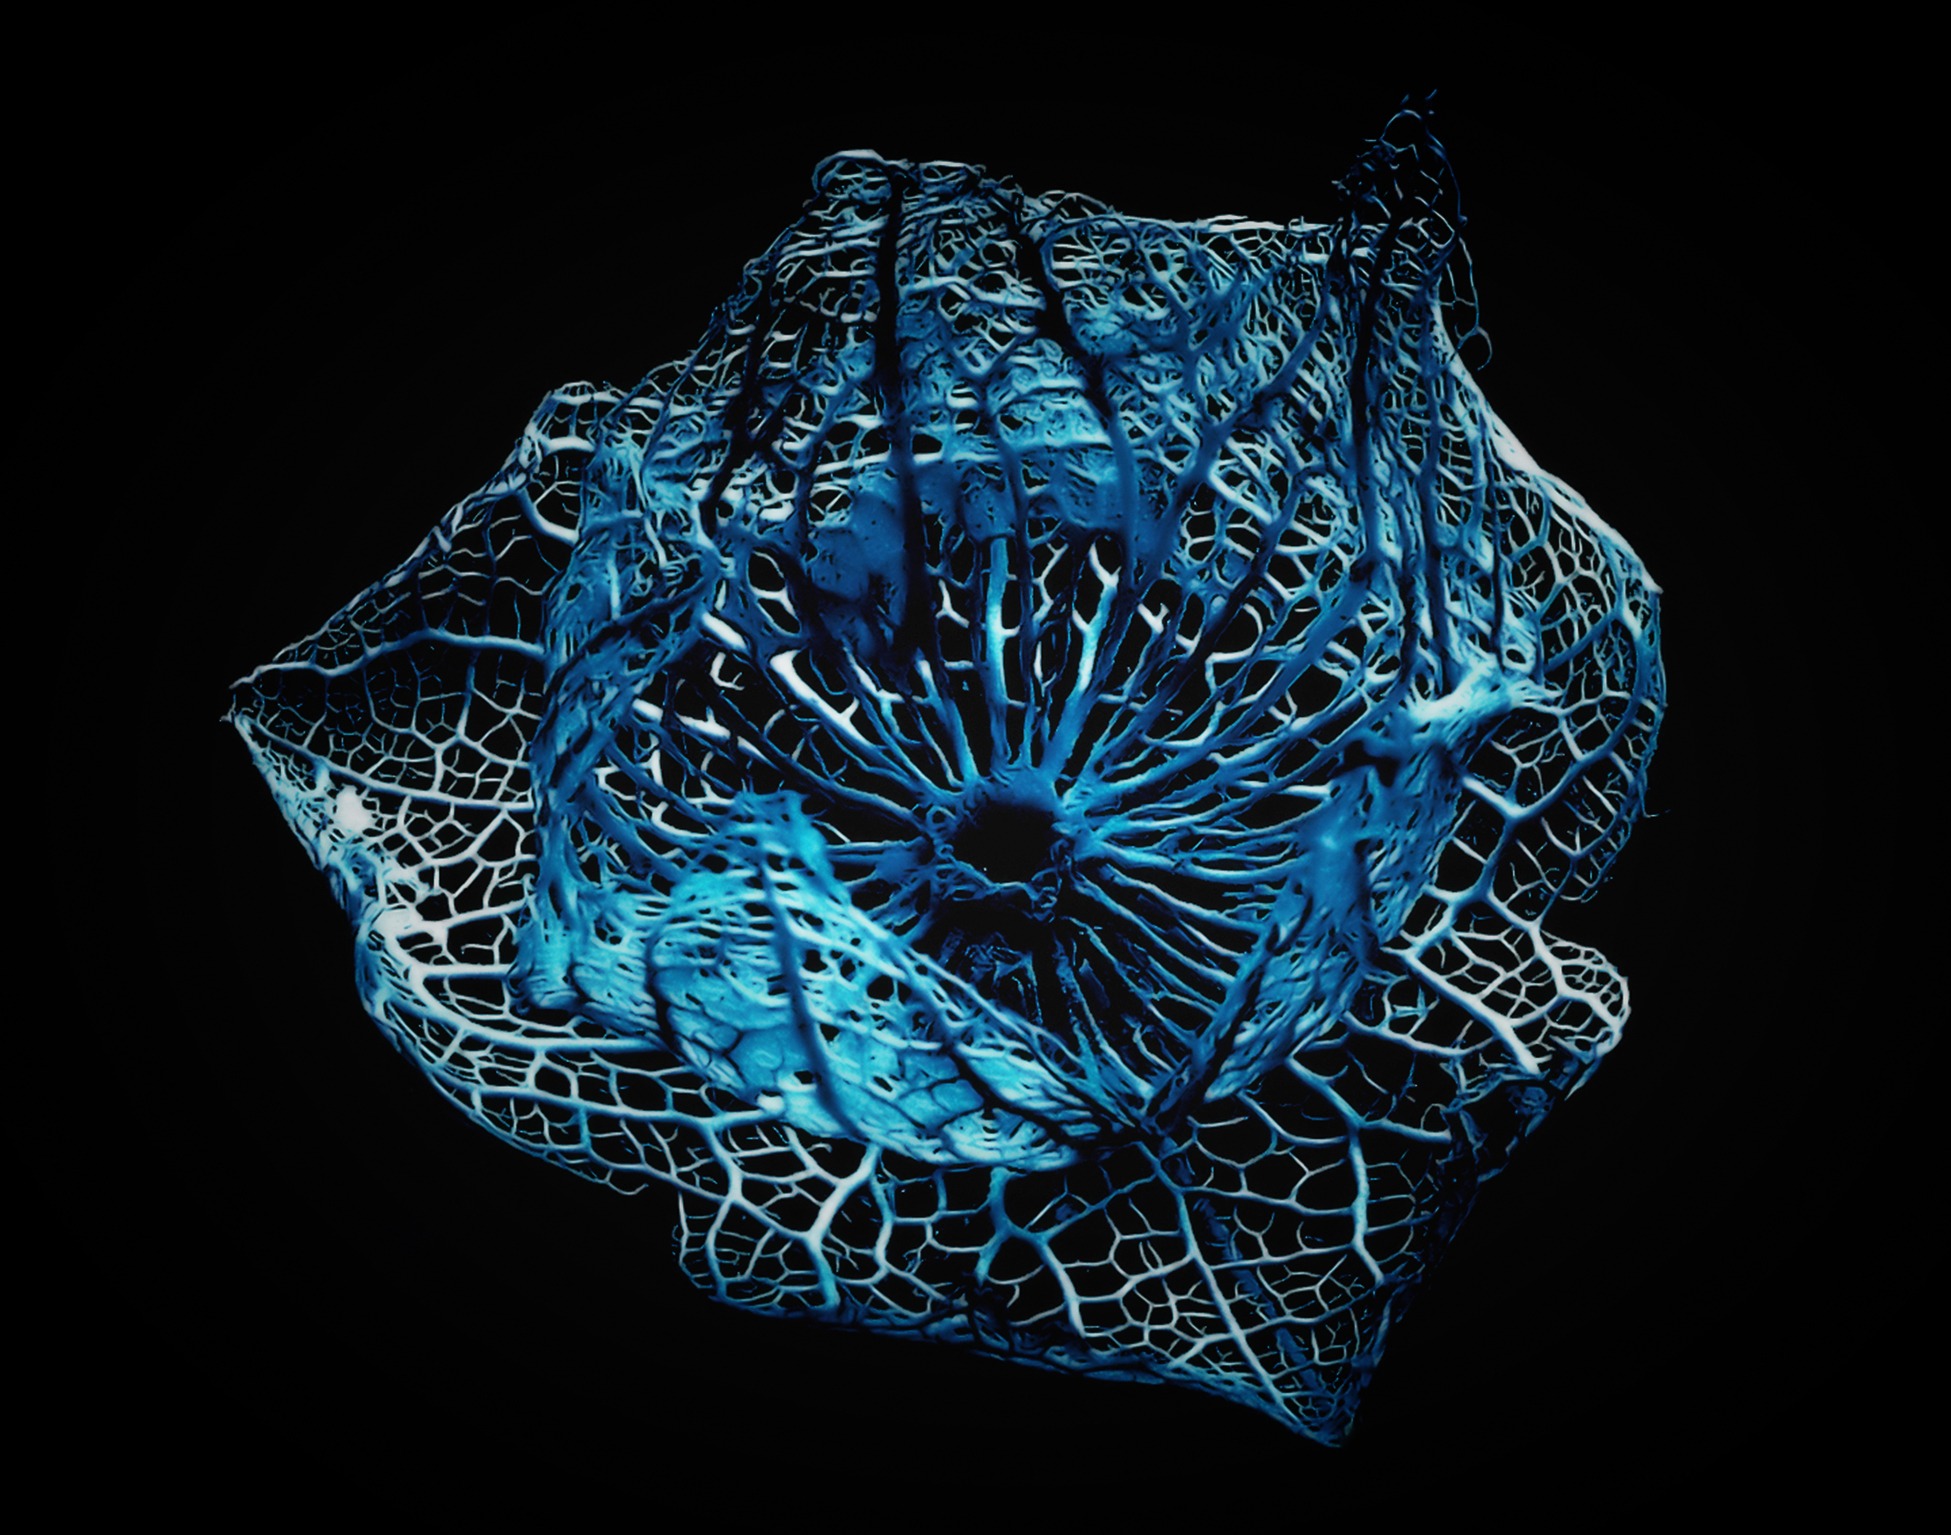
abstract, isolated, frame, blue, art, illustration, symmetry, organ, fractal art, pflanzenrest